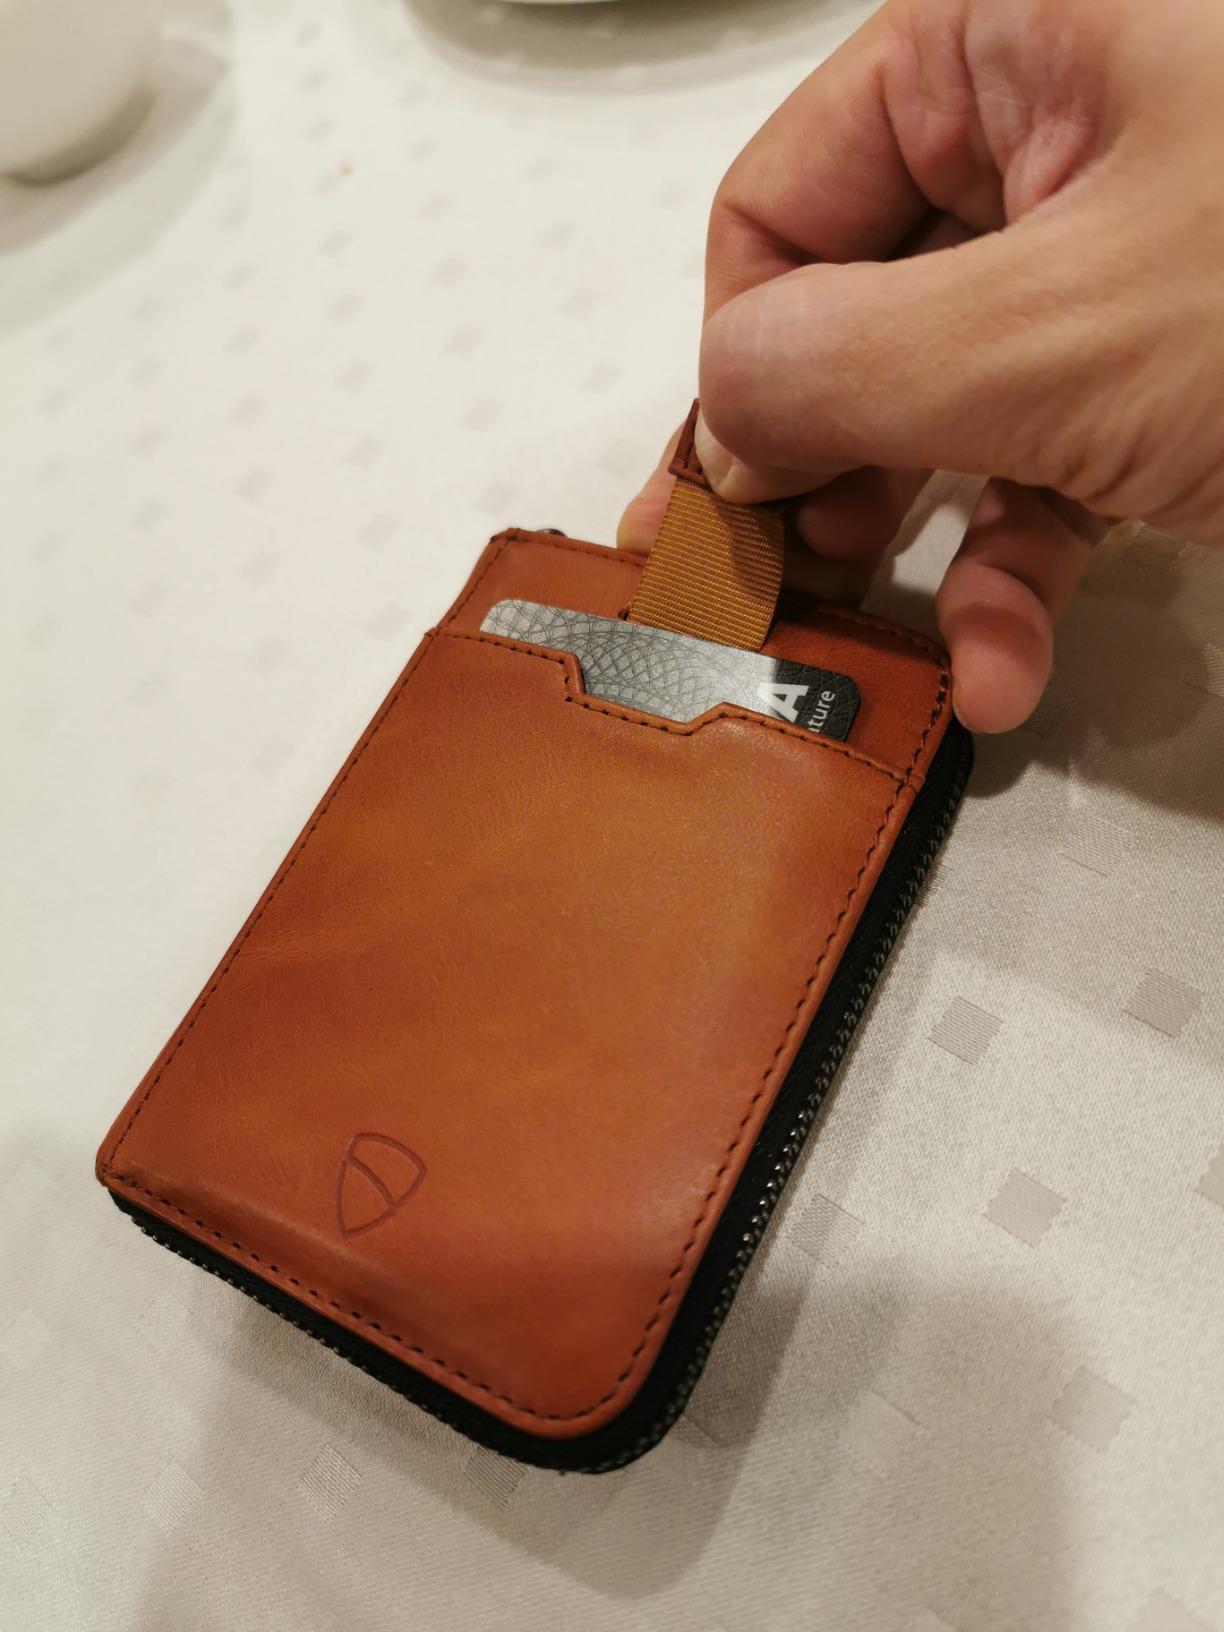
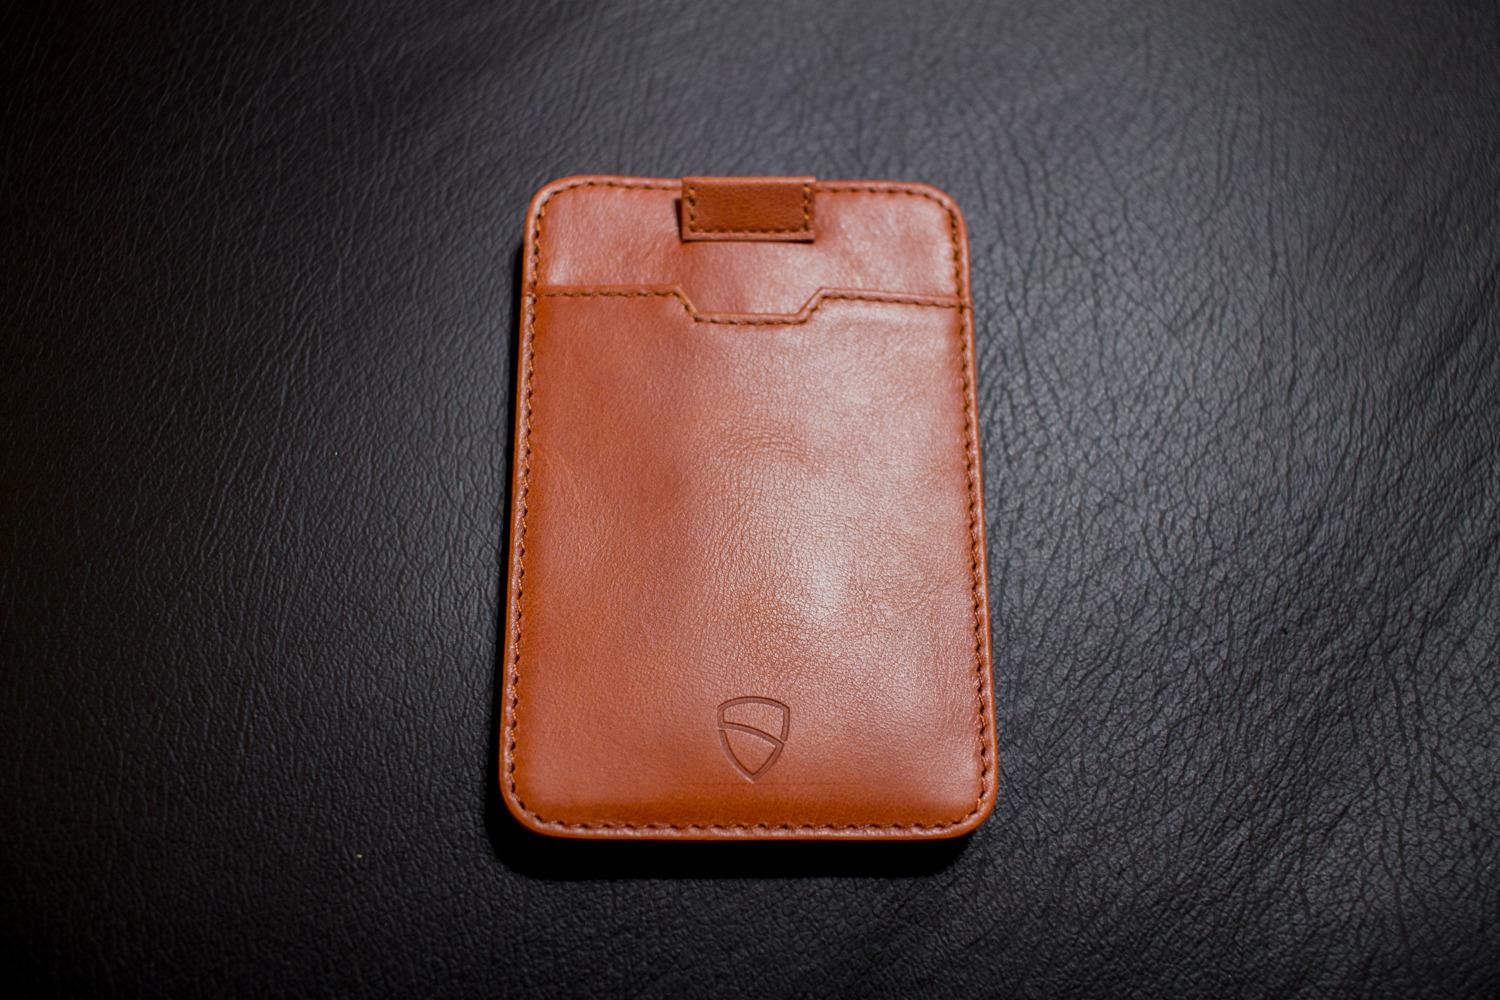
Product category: accessories_wallet
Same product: no